Eurovision Song Contest 1963

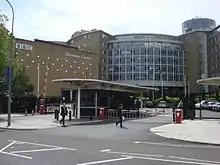
BBC Television Centre, London - host venue of the 1963 contest.

The British Broadcasting Corporation (BBC) was willing to host the contest instead of the previous year's winner 's (RTF), as was the case in . They would do so again in , , and because the winning broadcasters of the previous year declined to produce the contest. The host venue was the BBC Television Centre, White City, London, which opened in 1960. It is one of the most readily recognisable facilities of its type having appeared as the backdrop for many BBC programmes. It remained one of the largest broadcasting facilities in the world until the property was redeveloped in March 2013.